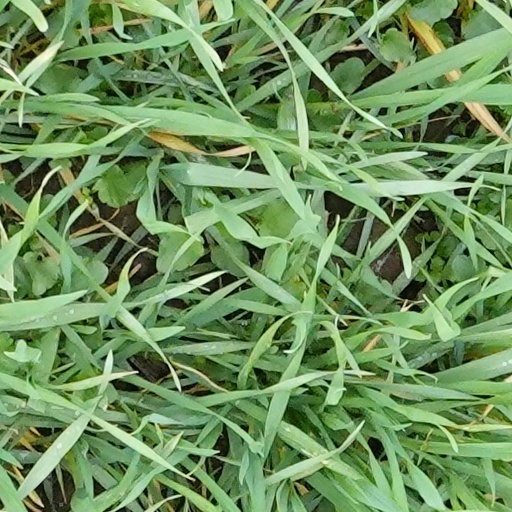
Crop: wheat